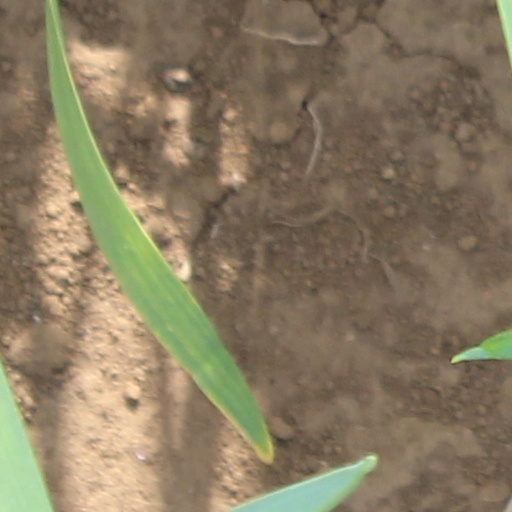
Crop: wheat